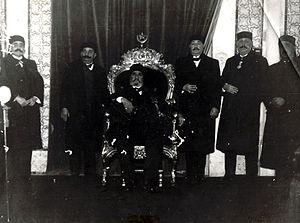
L'histoire des Juifs en Tunisie sous le protectorat français s'étend de l'instauration du protectorat français de Tunisie le 12 mai 1881 à la proclamation de l'indépendance du pays le 20 mars 1956.